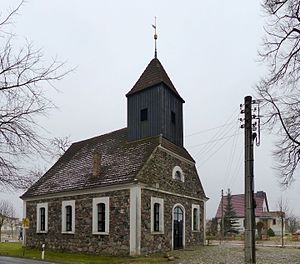
Meiersberg
Kirken i Meiersberg
Meiersberg er en by og kommune i det nordøstlige Tyskland, beliggende i Amt Am Stettiner Haff under Landkreis Vorpommern-Greifswald. Landkreis Vorpommern-Greifswald ligger i delstaten Mecklenburg-Vorpommern ved den tysk-polske grænse.